Power Macintosh 5260

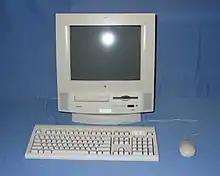
Front view of a Macintosh Performa 5260/120

The Power Macintosh 5260 is a personal computer designed, manufactured and sold by Apple Computer, Inc. from April 1996 to March 1997. It is a replacement for the Power Macintosh 5200 LC, retaining its all-in-one form factor while replacing its PowerPC 603 CPU with the newer and faster PowerPC 603e, and dropping the "LC" brand. As was standard practice at the time for Apple, the 5260 was re-branded as a number of Performa models and sold to consumer markets, while the 5260 itself was primarily sold to the North American education market as a Power Macintosh.